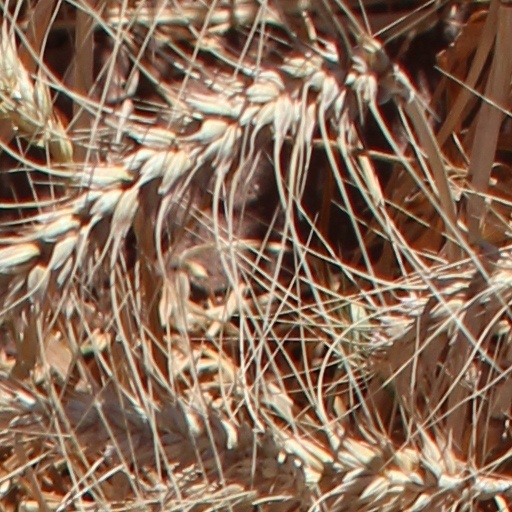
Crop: wheat